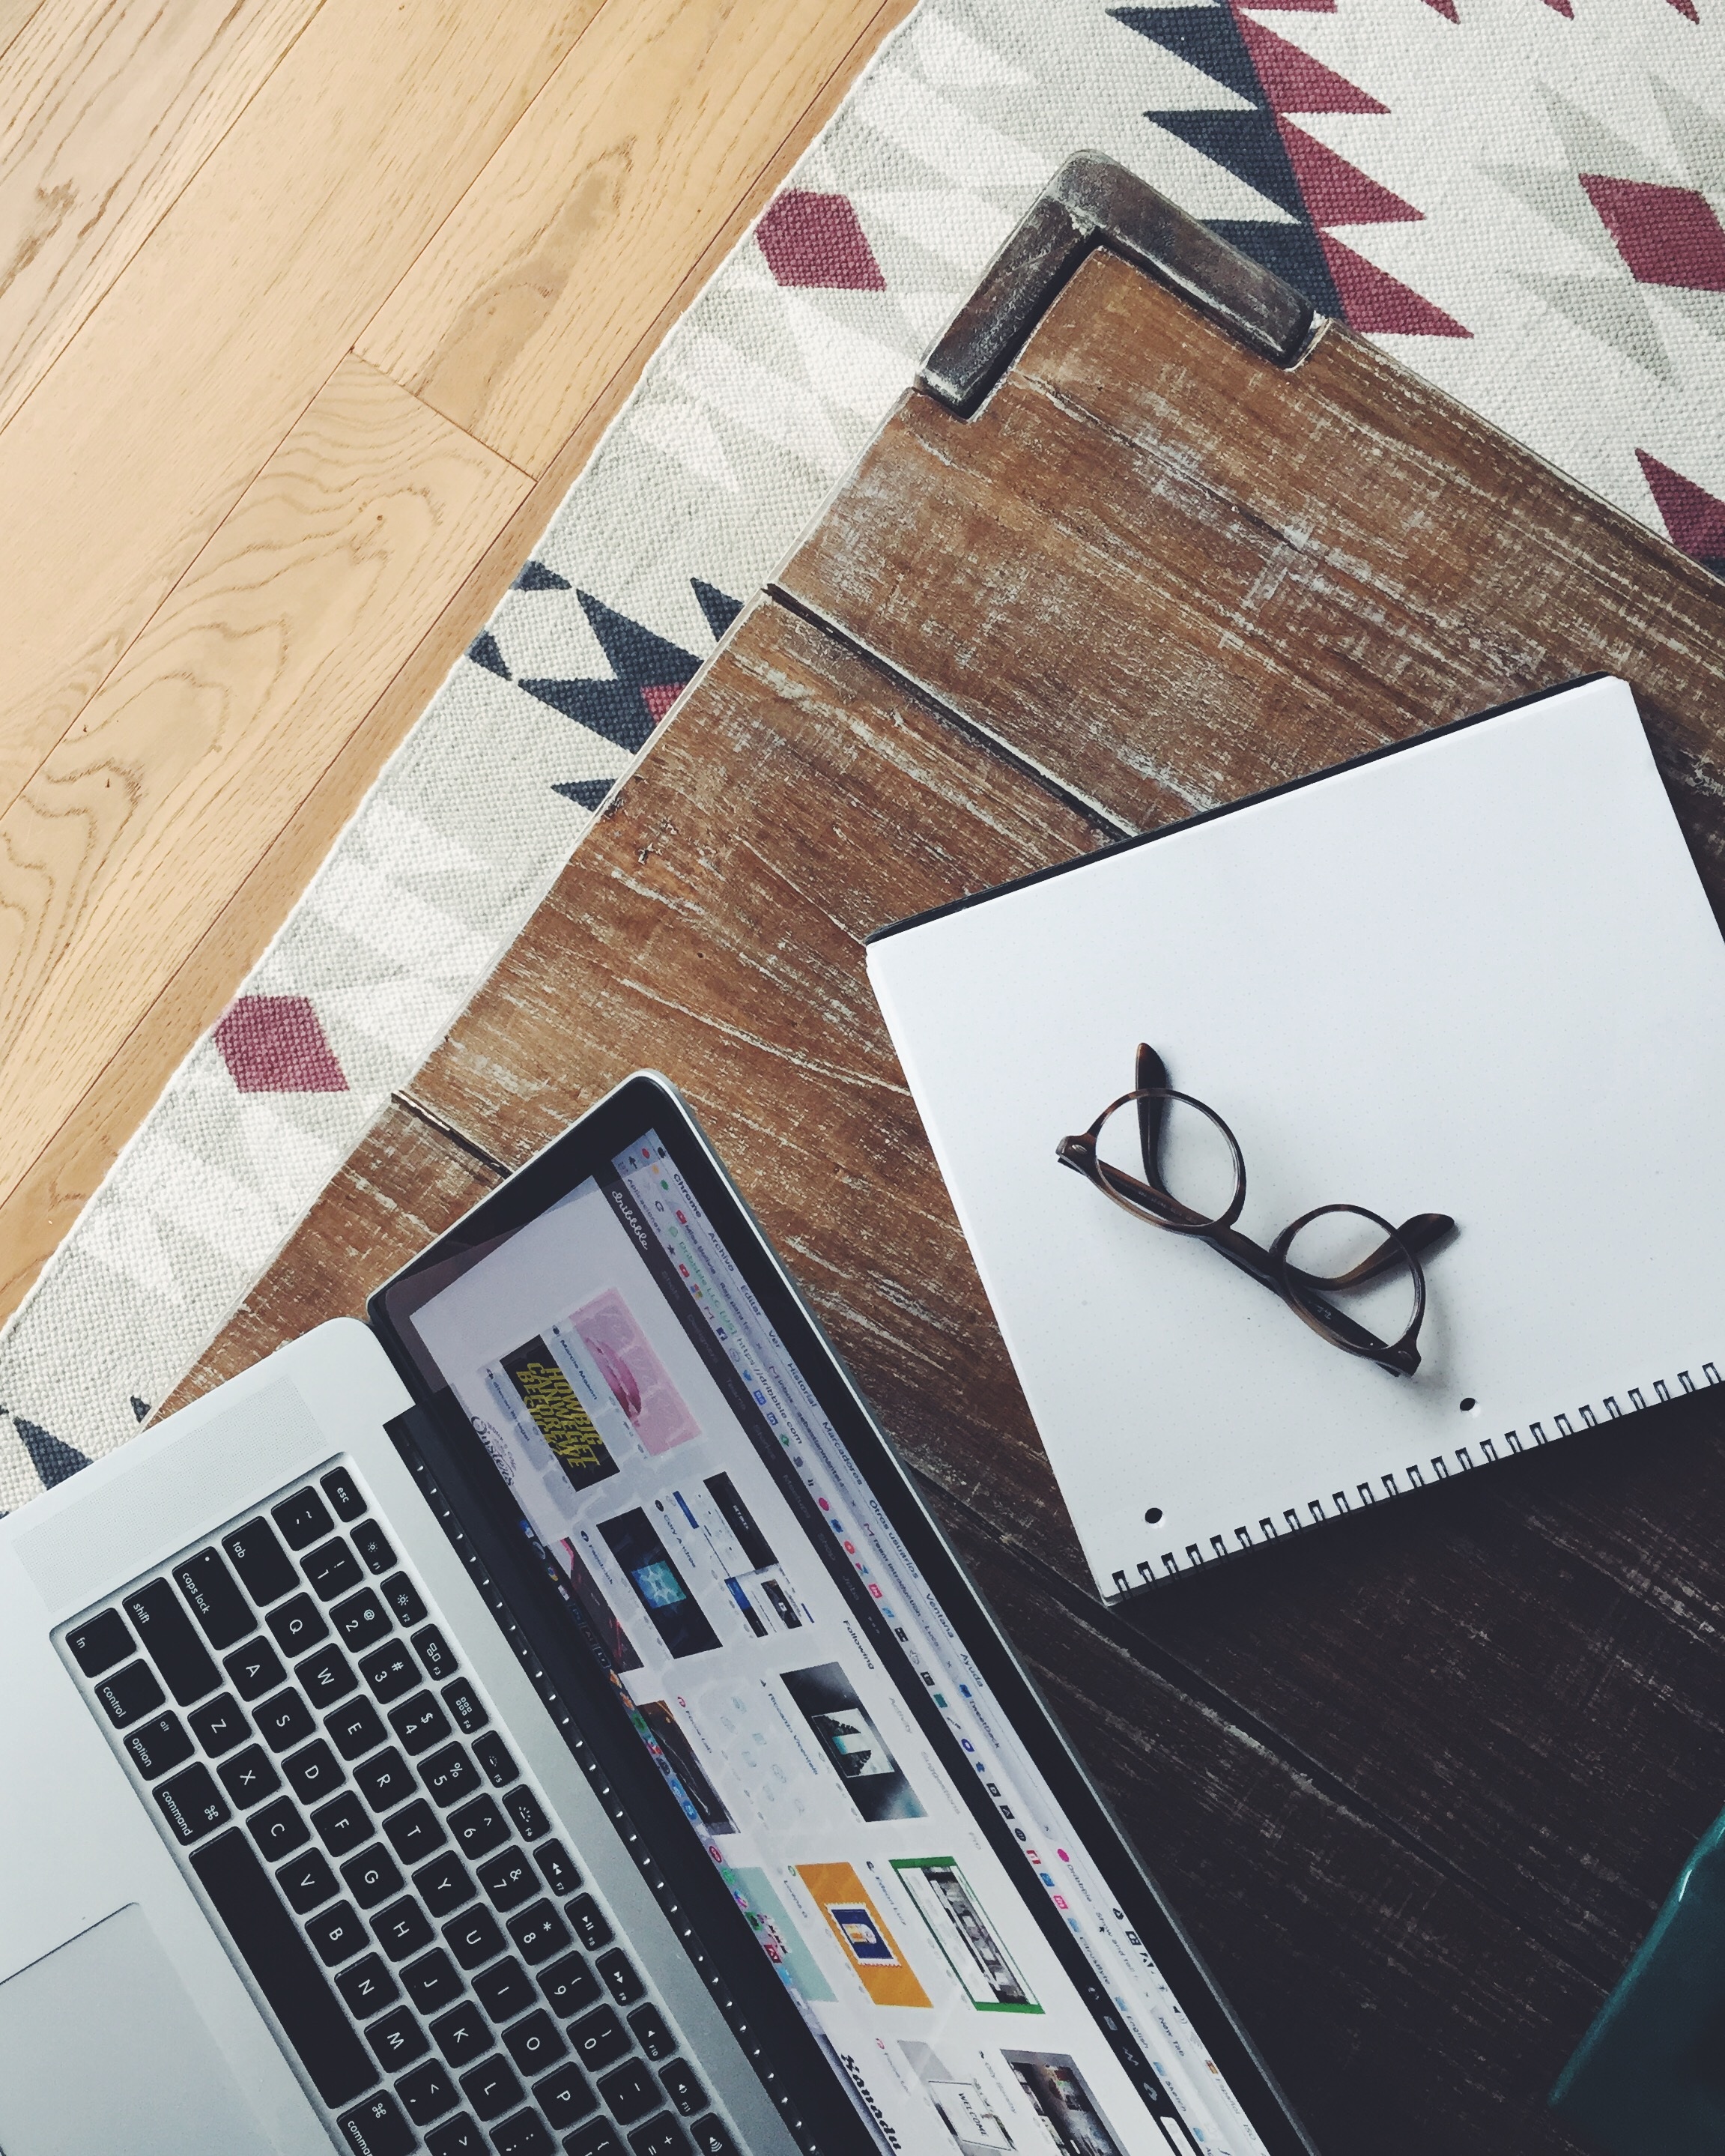
laptop, notebook, macbook, apple, wood, paper, brand, art, design, eyeglasses, shape